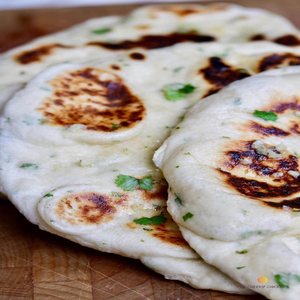
Dish: naan